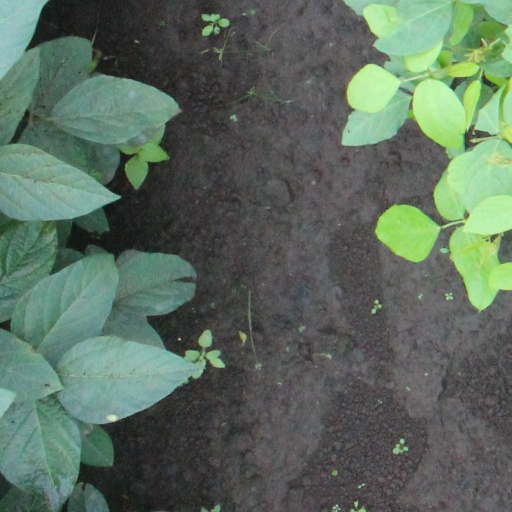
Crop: soybean